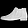
Label: Ankle boot